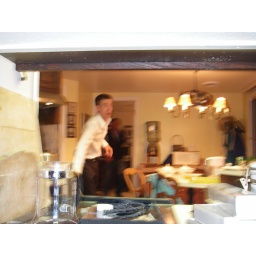
bird in the kitchen (sorry for the blur)